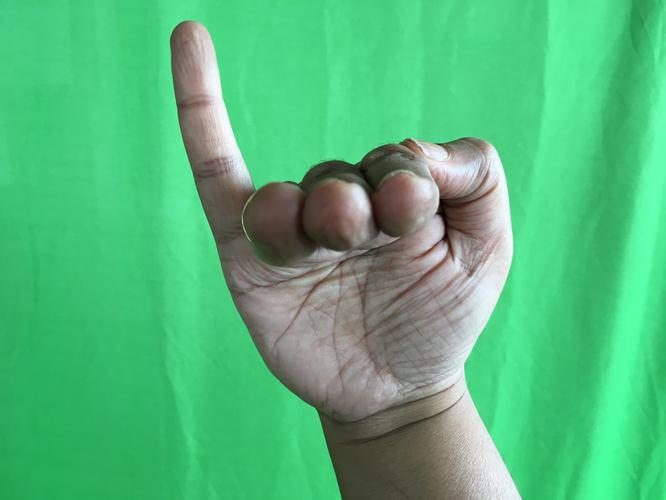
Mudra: Hamsapaksha
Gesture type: double_hand